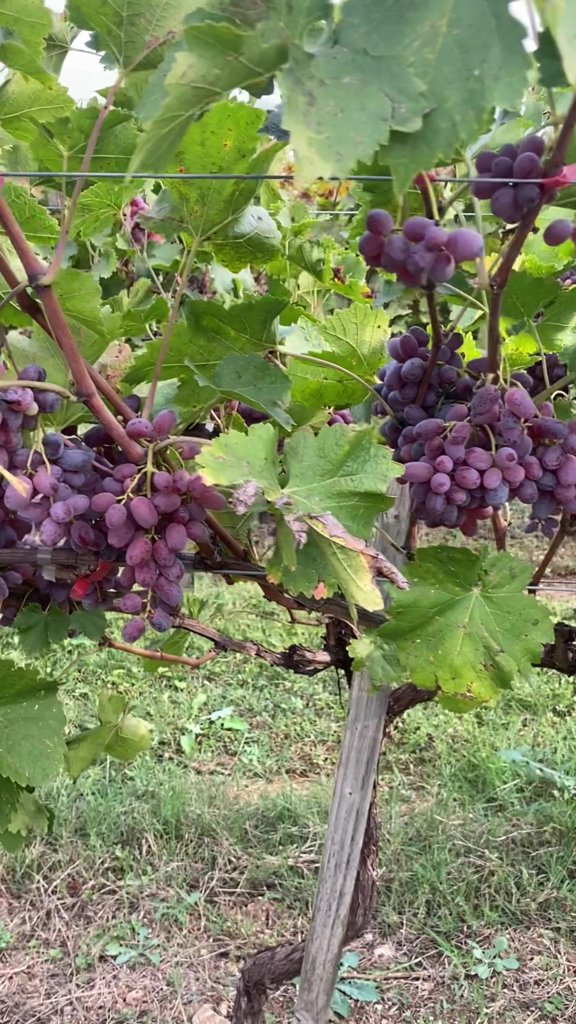
Berries visible: 185
Grape clusters: 5